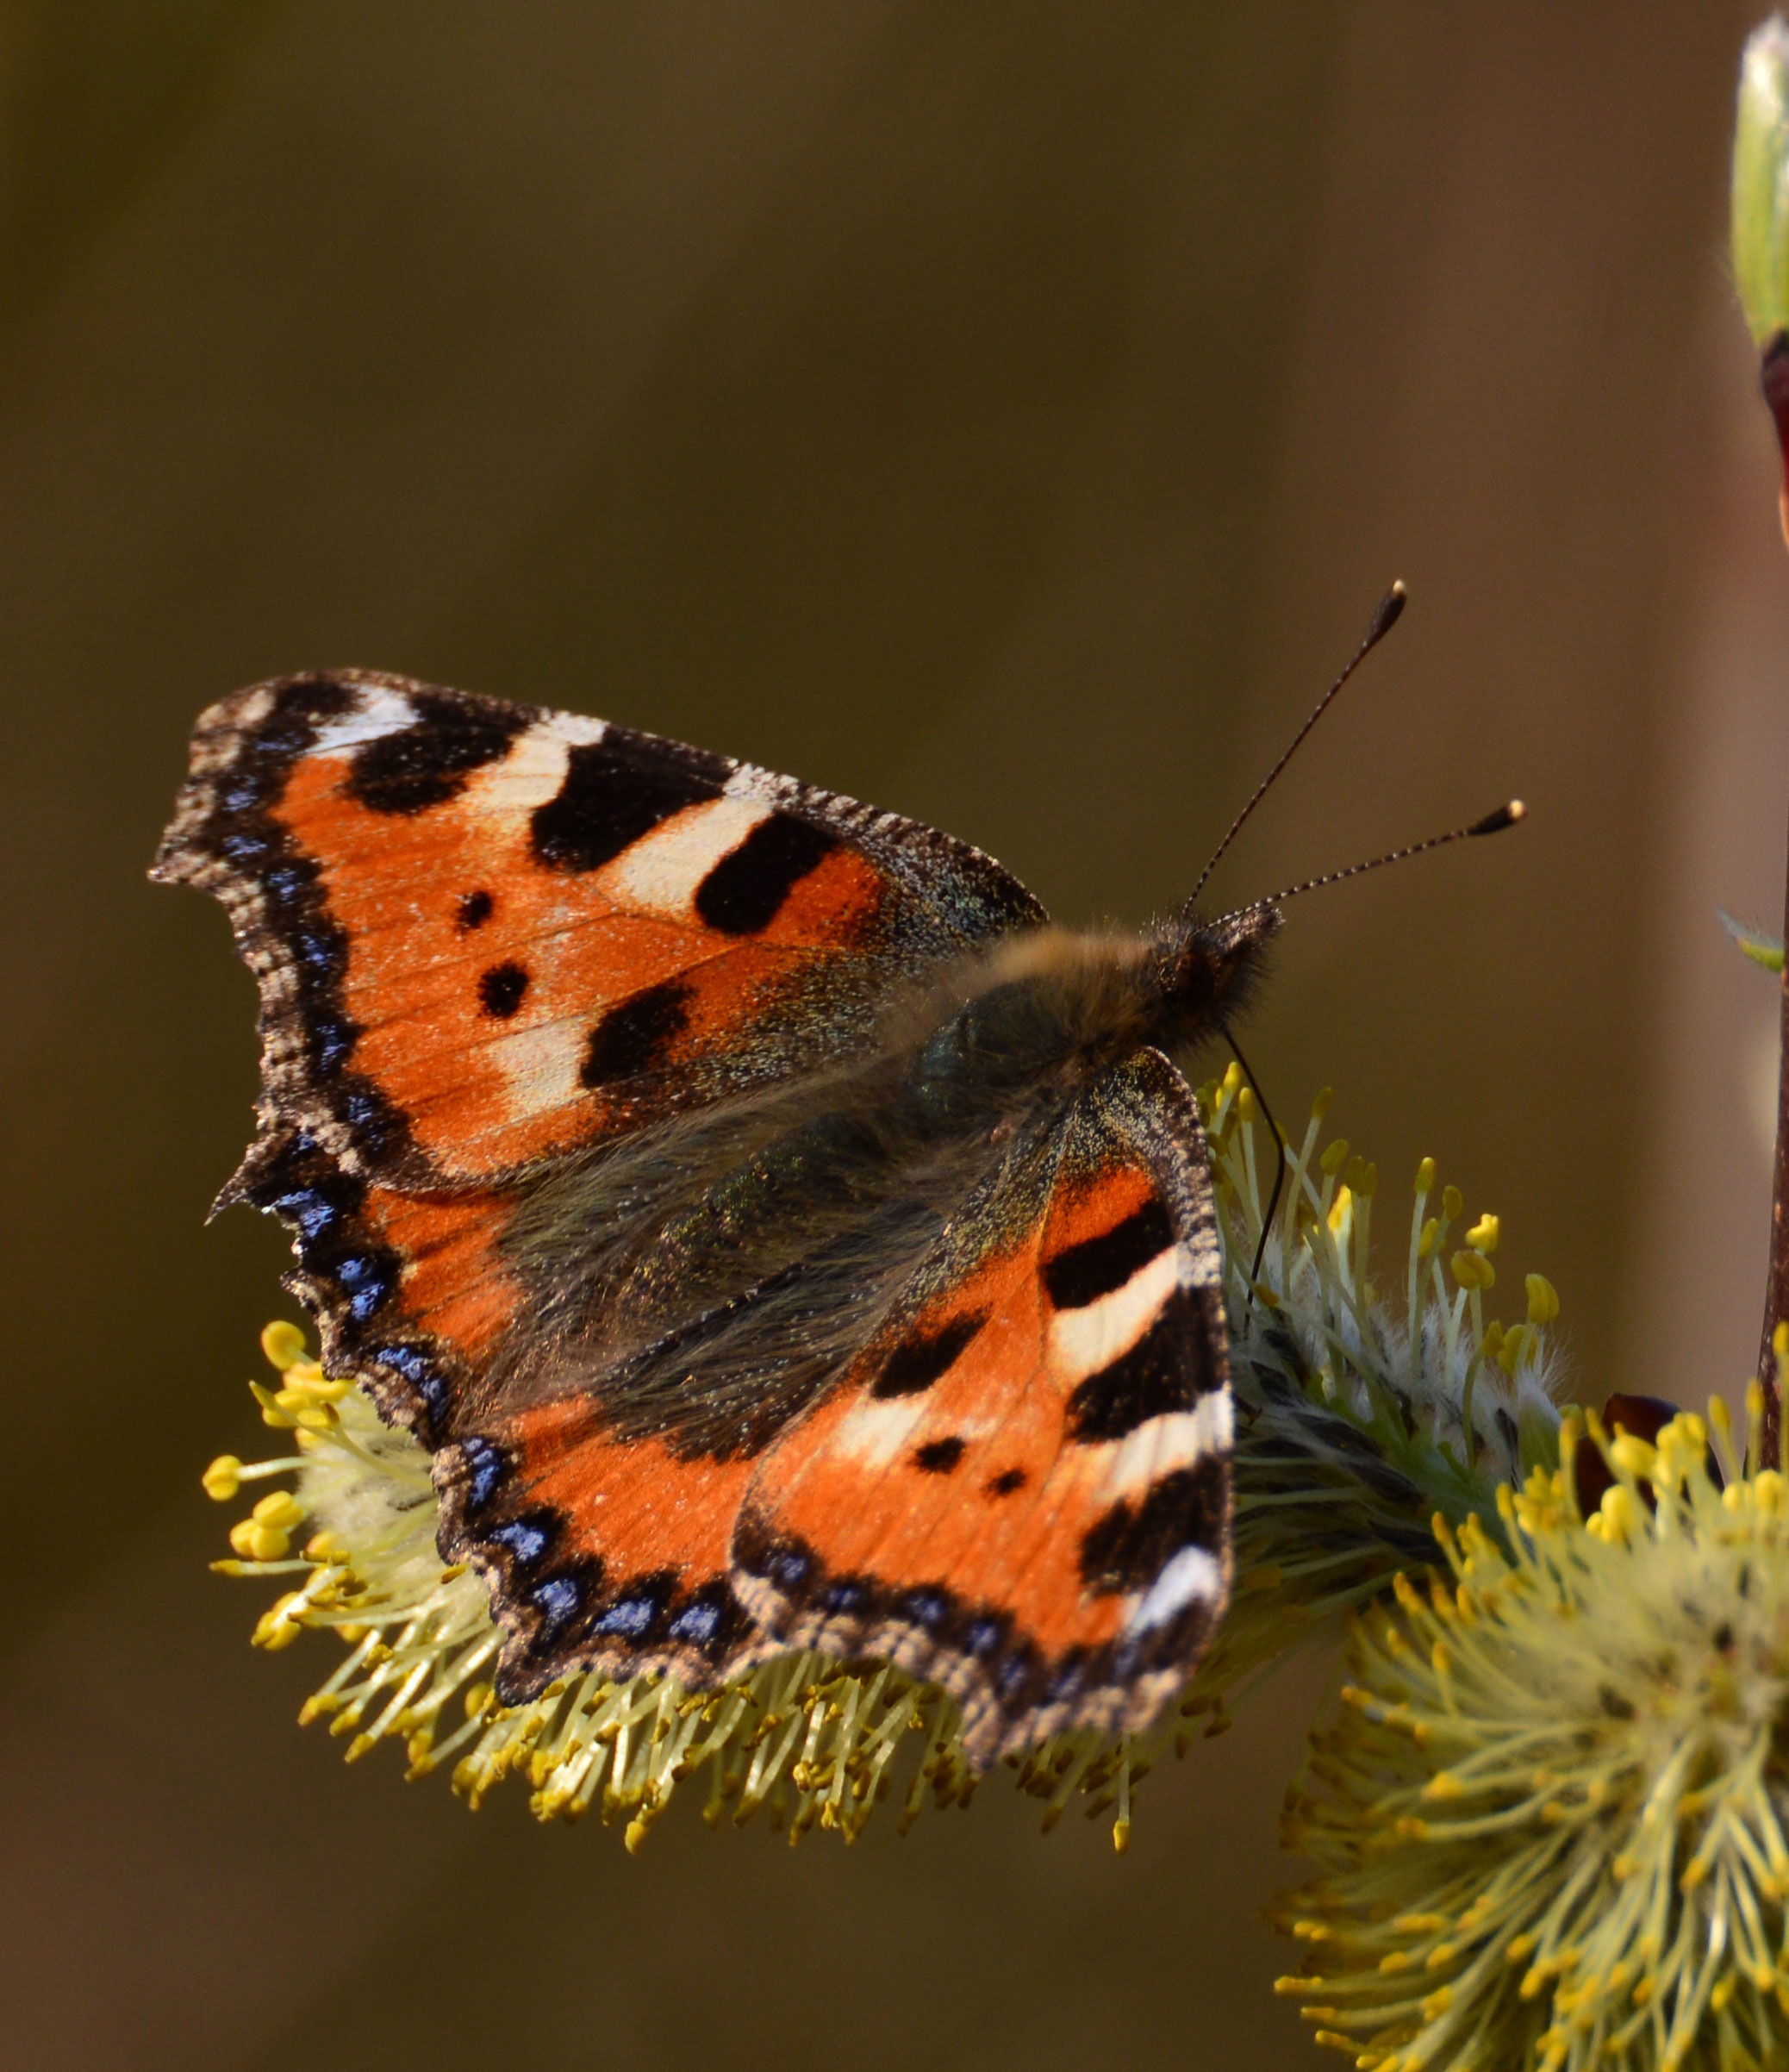
nature, wing, photography, flower, insect, butterfly, fauna, invertebrate, close up, monarch butterfly, animals, butterflies, nectar, macro photography, arthropod, pollinator, little fox, moths and butterflies